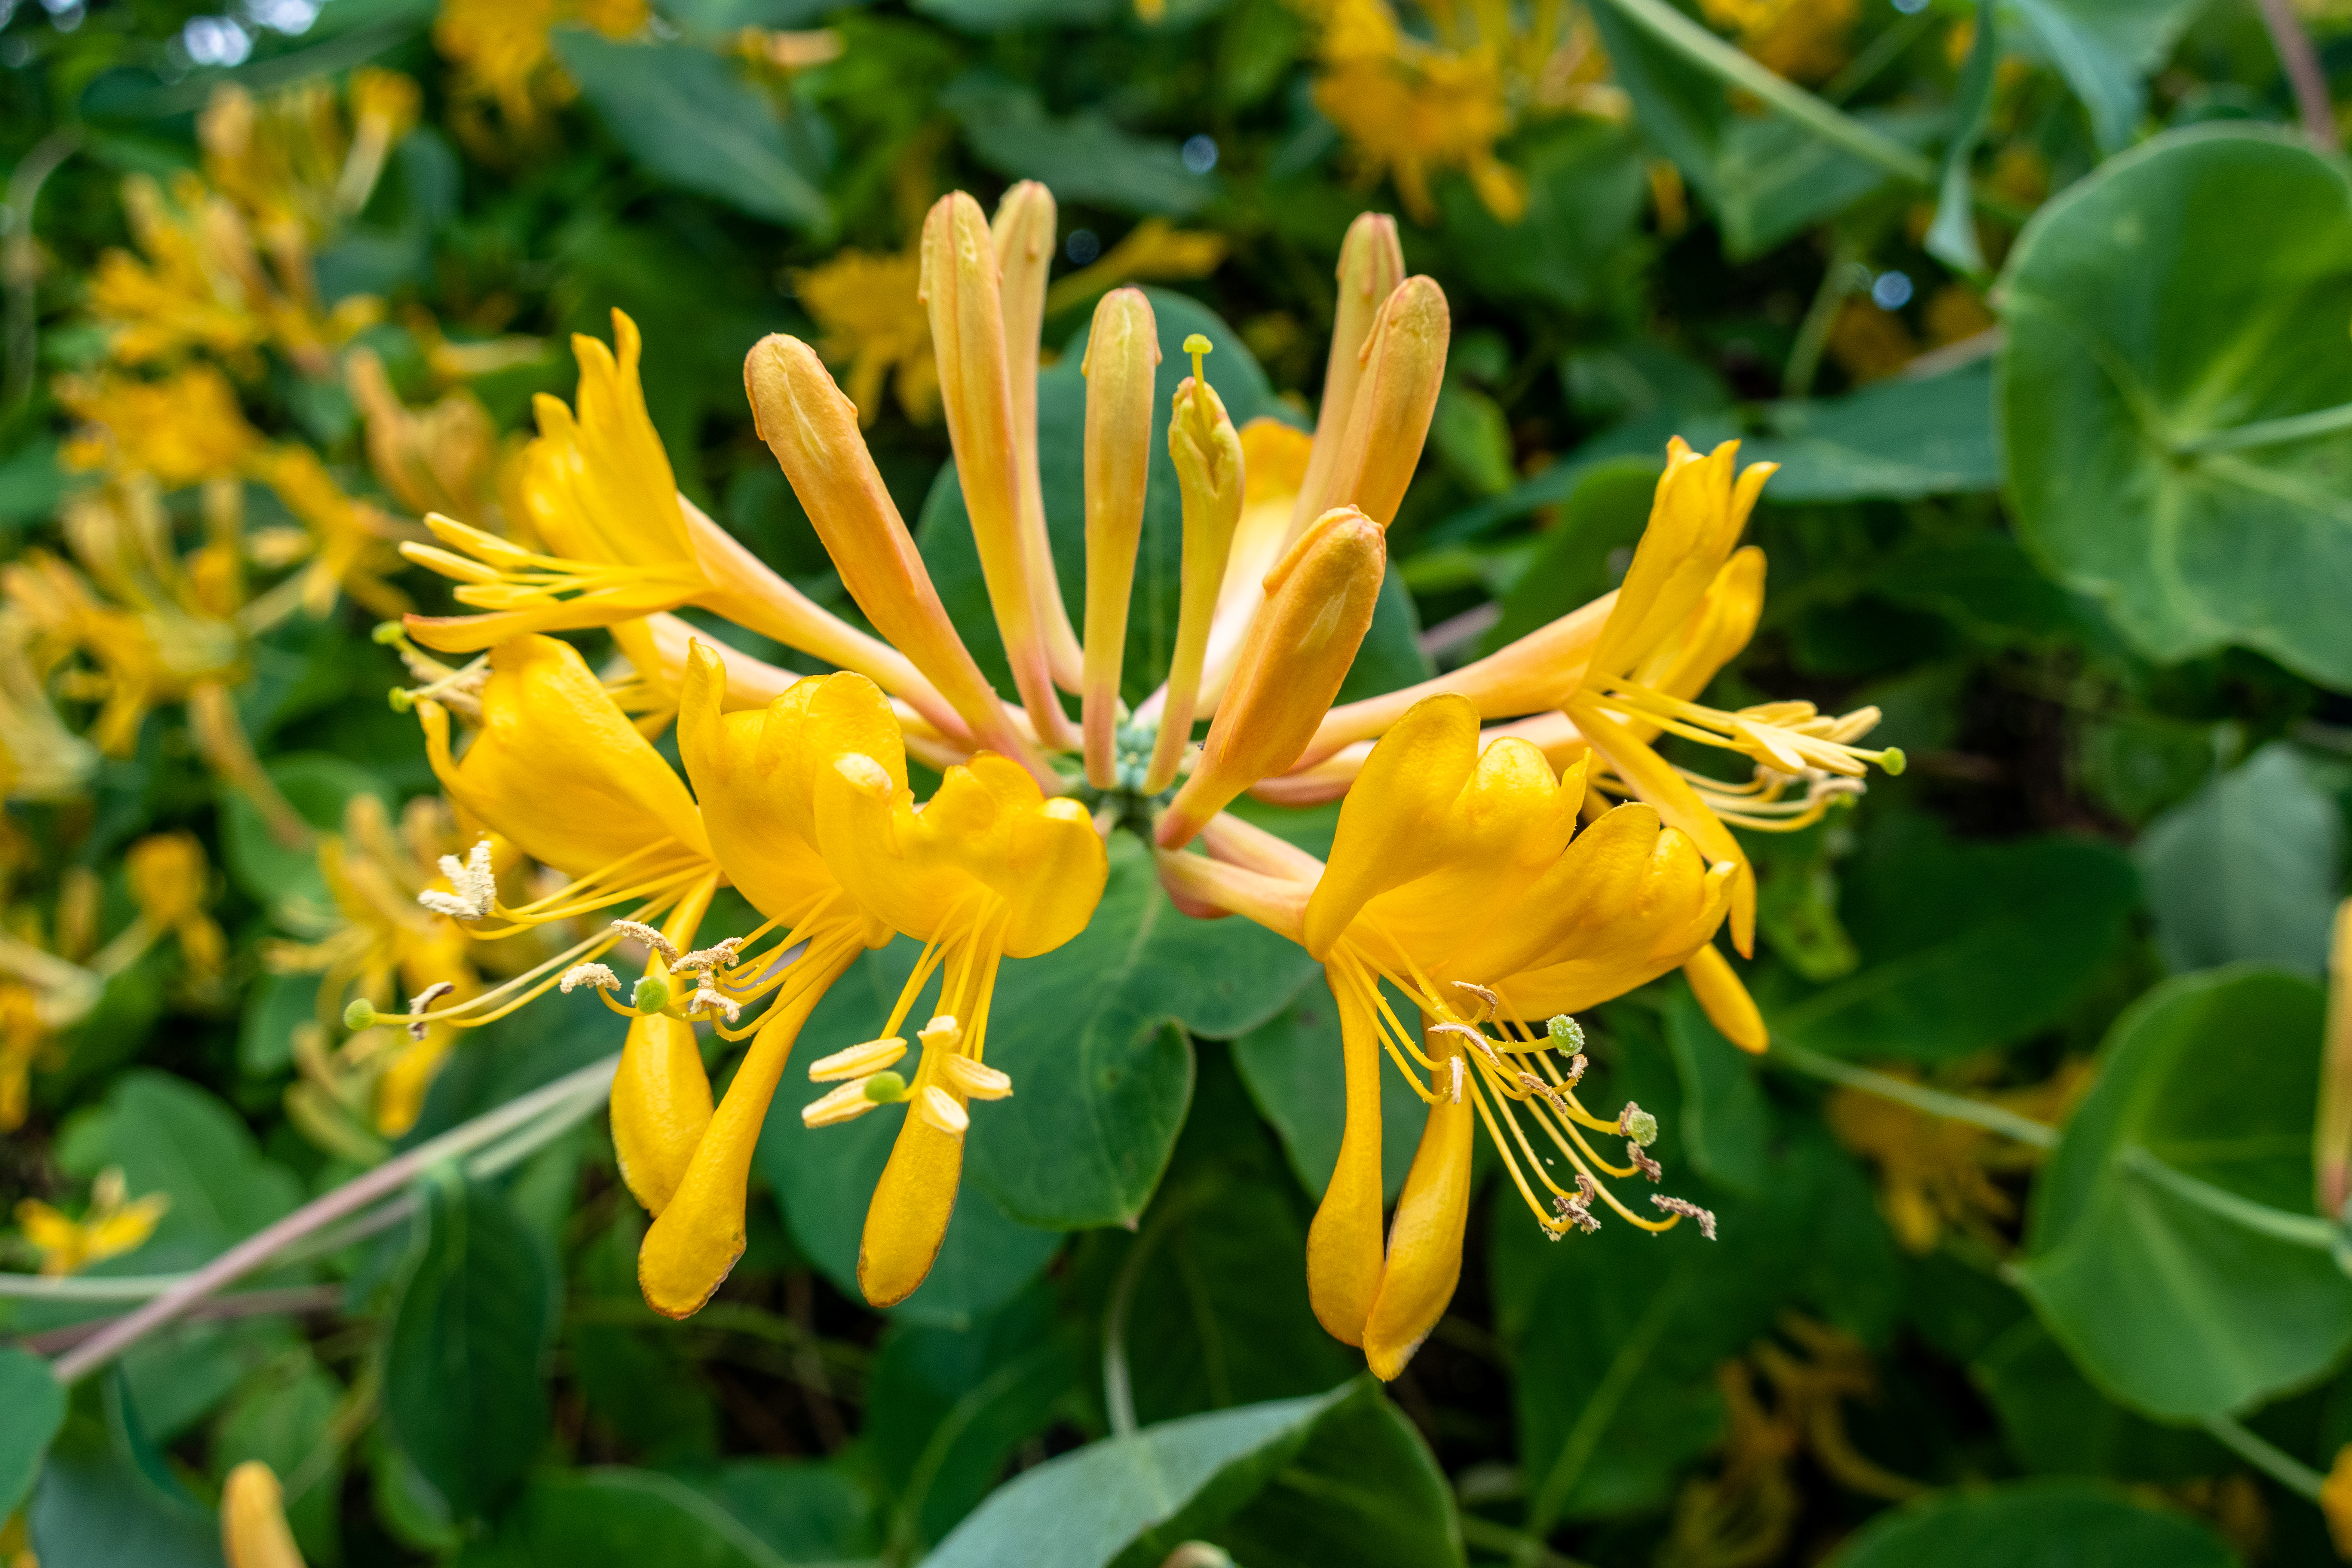
flowers, petals, nature, colorful, flower, flower garden, smell, living, happiness, summer, bloom, plants, garden, village, rural area, plant, petal, herbaceous plant, flowering plant, shrub, terrestrial plant, wildflower, subshrub, lily family, Lily order, tree, honeysuckle family, caesalpinia, rhododendron